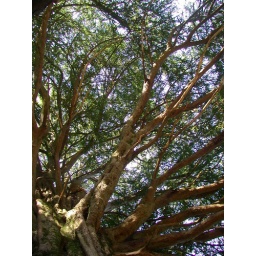
Yew tree over witch's kitchen